Houston Cougars baseball

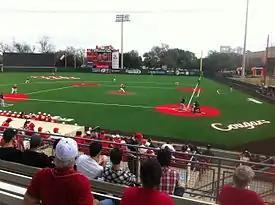
Cougar Field, the home of the Houston Cougars

The Cougars have appeared in 22 NCAA tournaments. Their combined record is 43–48–1. They have made two appearances in the College World Series.